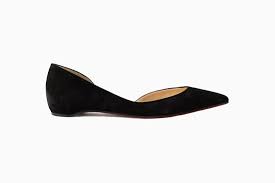
Label: Ballet Flat